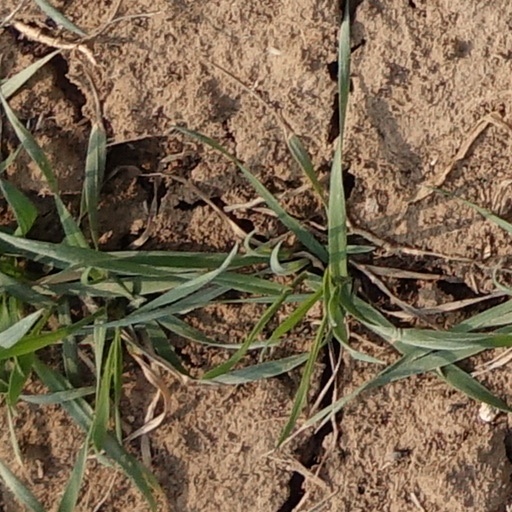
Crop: wheat